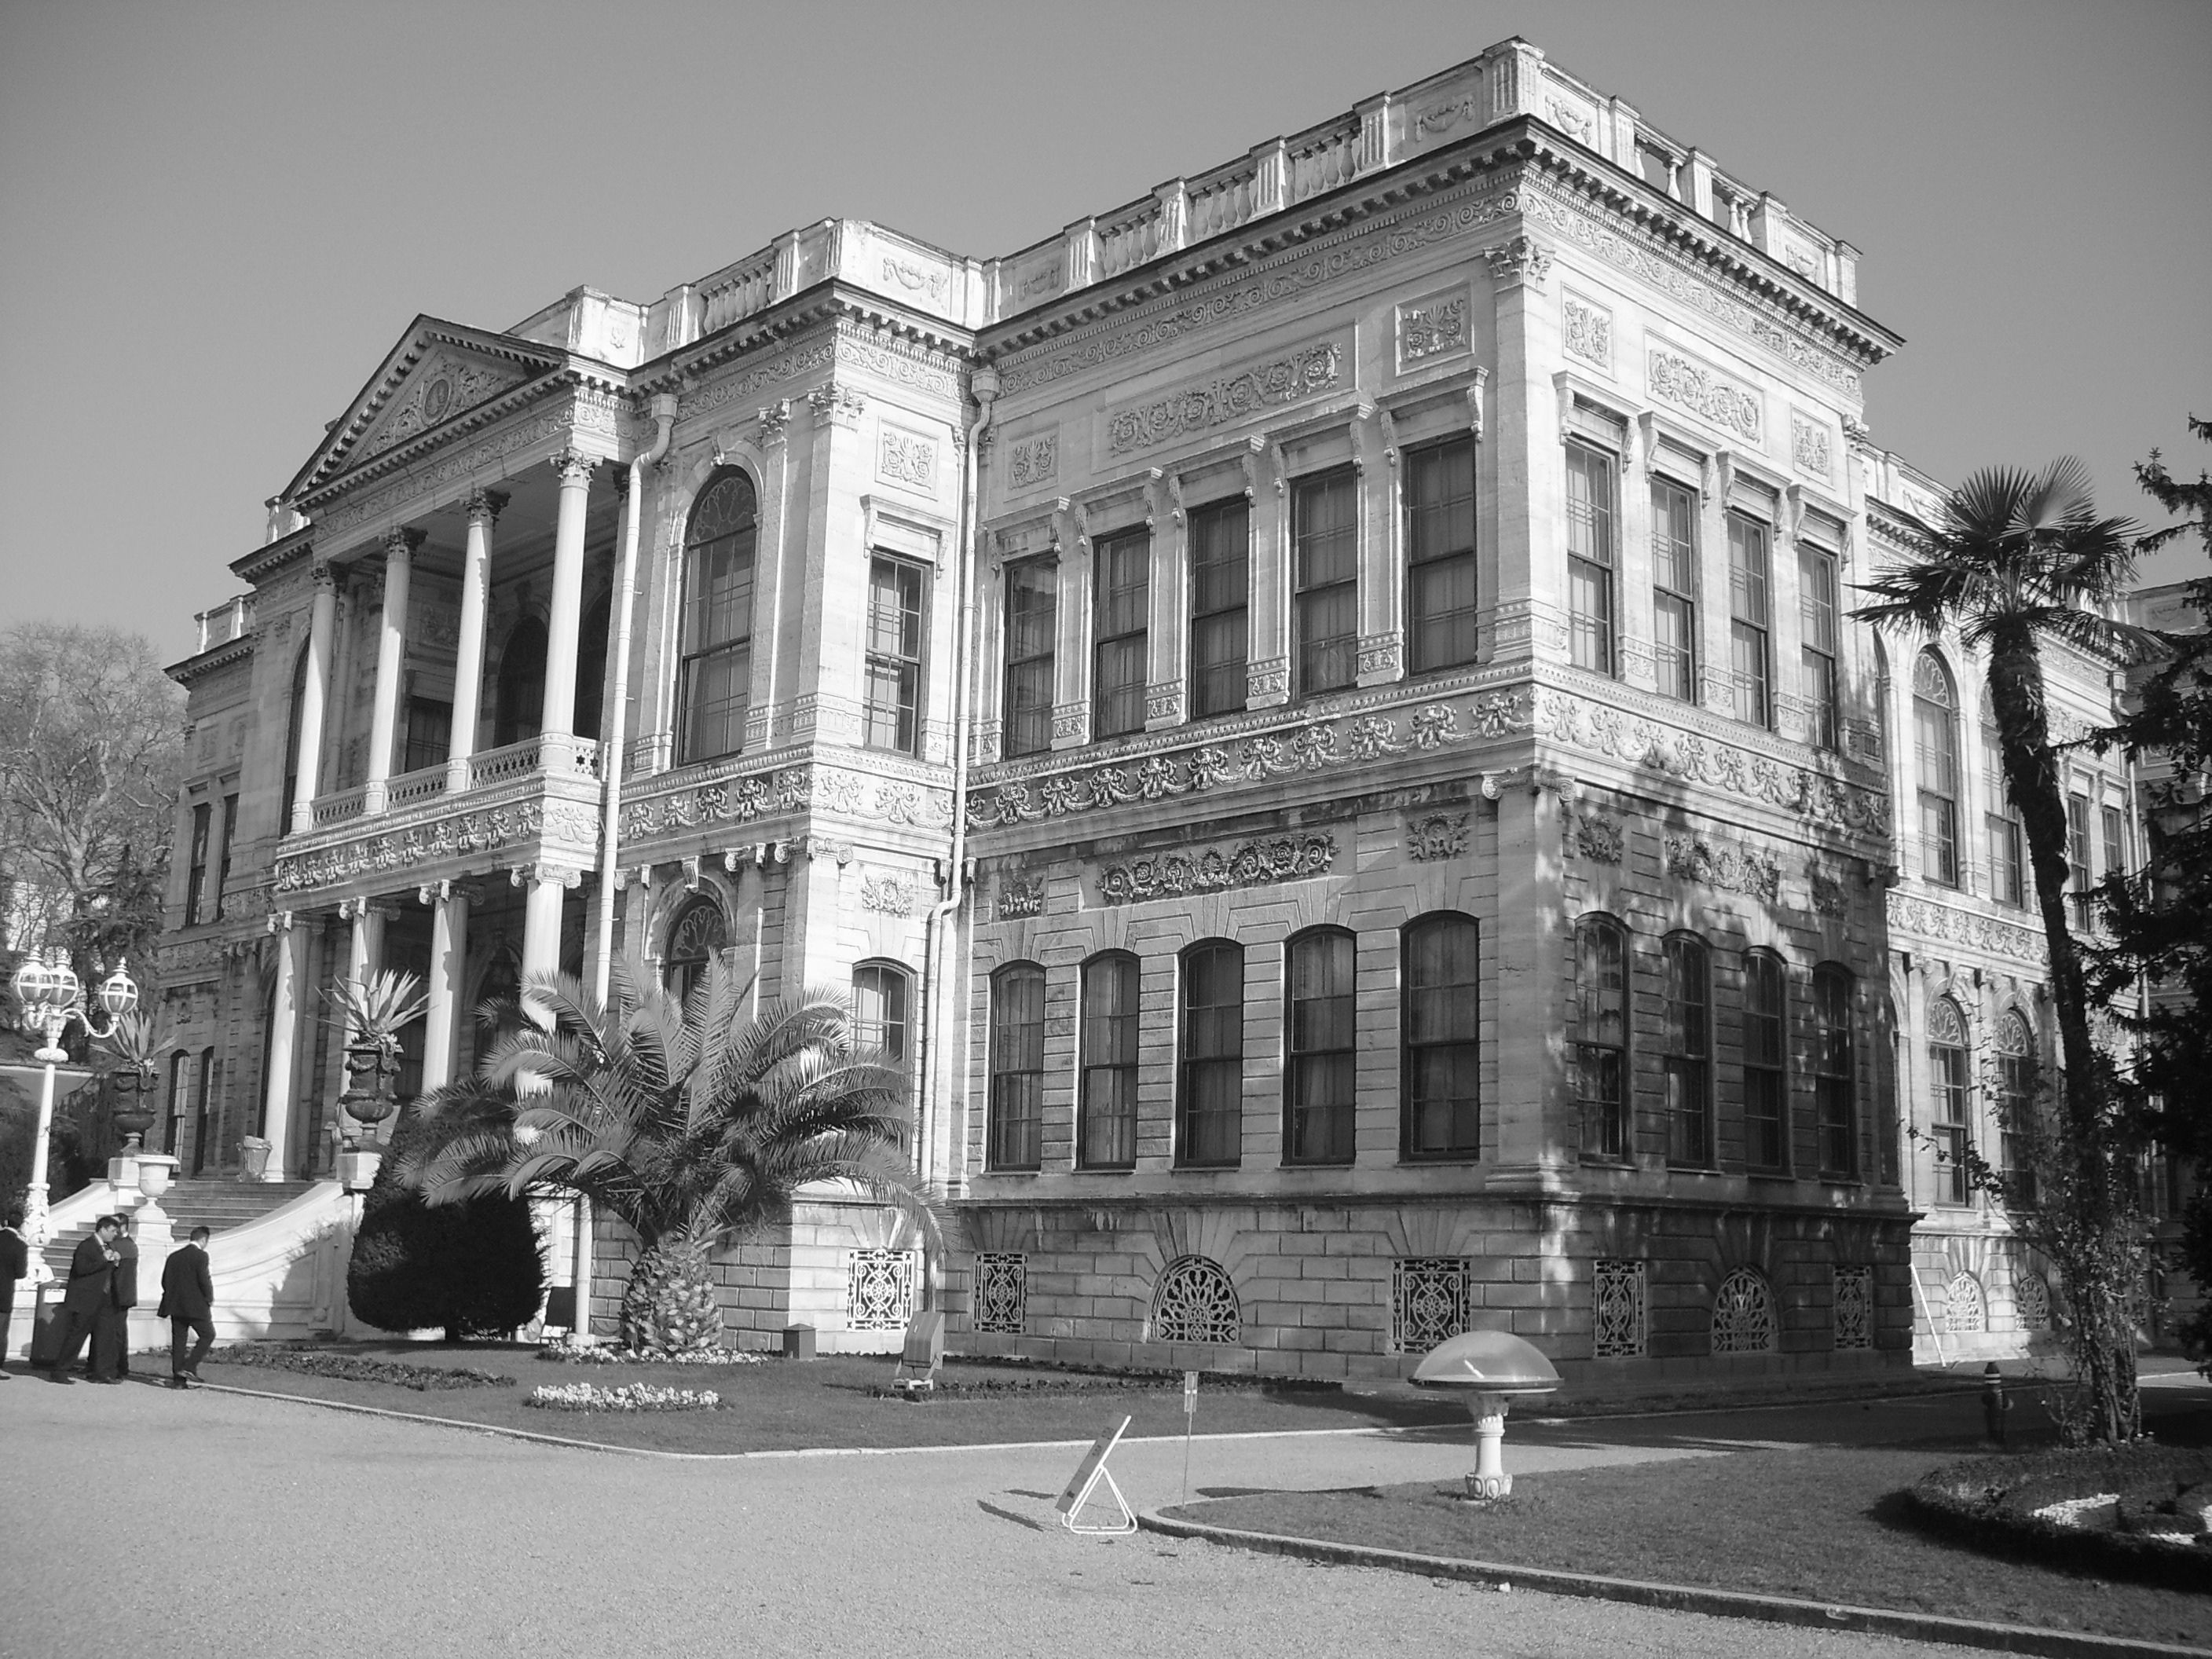
bw photo, landmark, building, classical architecture, black and white, infrastructure, monochrome photography, metropolis, metropolitan area, architecture, neighbourhood, town, mansion, urban area, house, structure, downtown, monochrome, facade, city, residential area, home, street, history, courthouse, window, estate, stately home, palace, historic house, tree